Maksim Rudakov

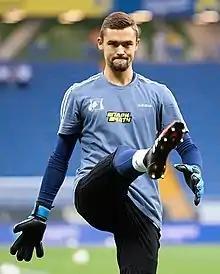
Rudakov with FC Rostov in 2020

Maksim Alekseyevich Rudakov (born 22 January 1996) is a Russian footballer who plays as a goalkeeper for Sochi.